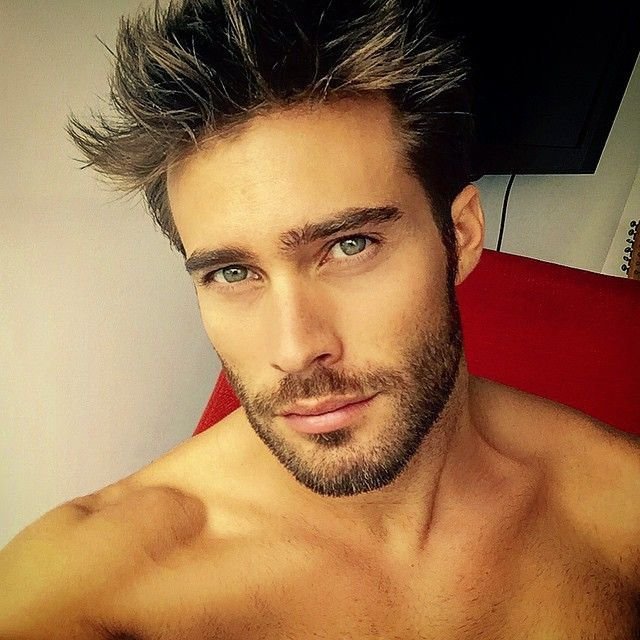
Portrait style: Real Portrait